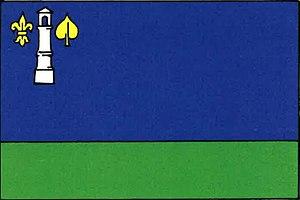
Ohrobec est une commune du district de Prague-Ouest, dans la région de Bohême-Centrale, en République tchèque. Sa population s'élevait à 1 395 habitants en 2020.